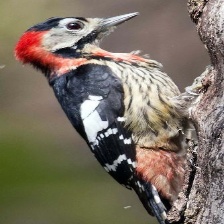
Species: DARJEELING WOODPECKER
Scientific name: DENDROCOPOS DARJELLENSIS